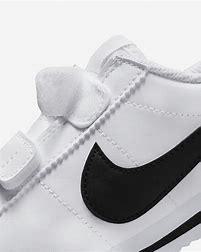
Brand: Nike
Model: Cortez Basic SL